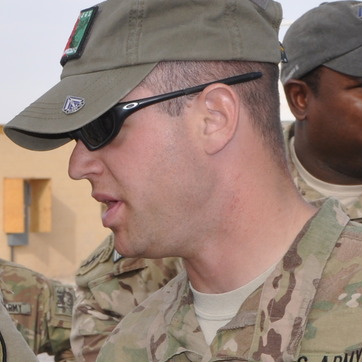
Material: skin